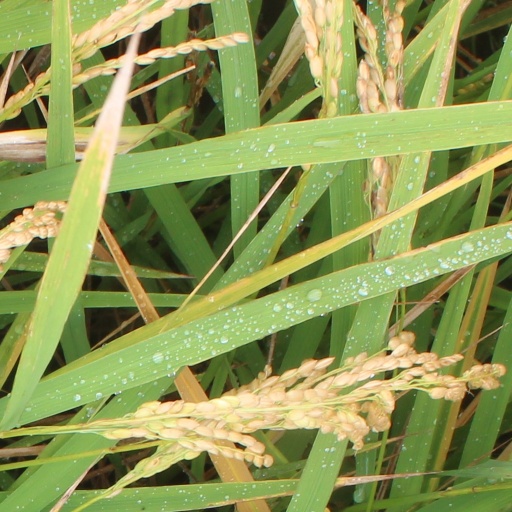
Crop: rice